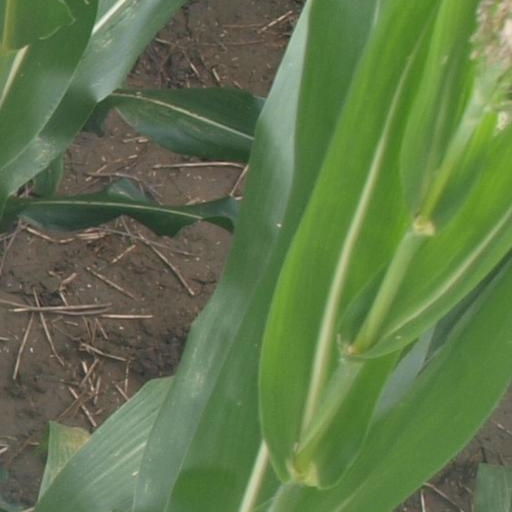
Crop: maize; corn